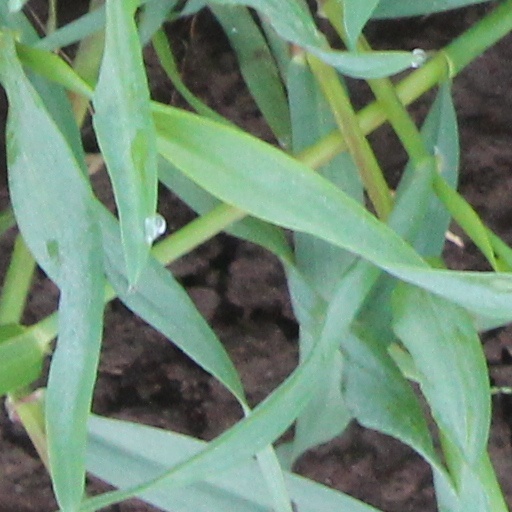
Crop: wheat